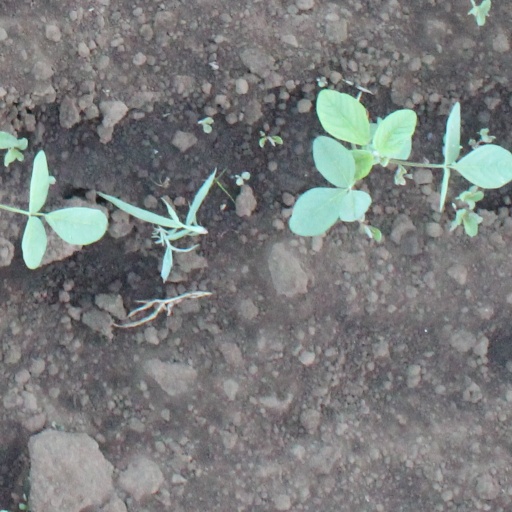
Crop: soybean